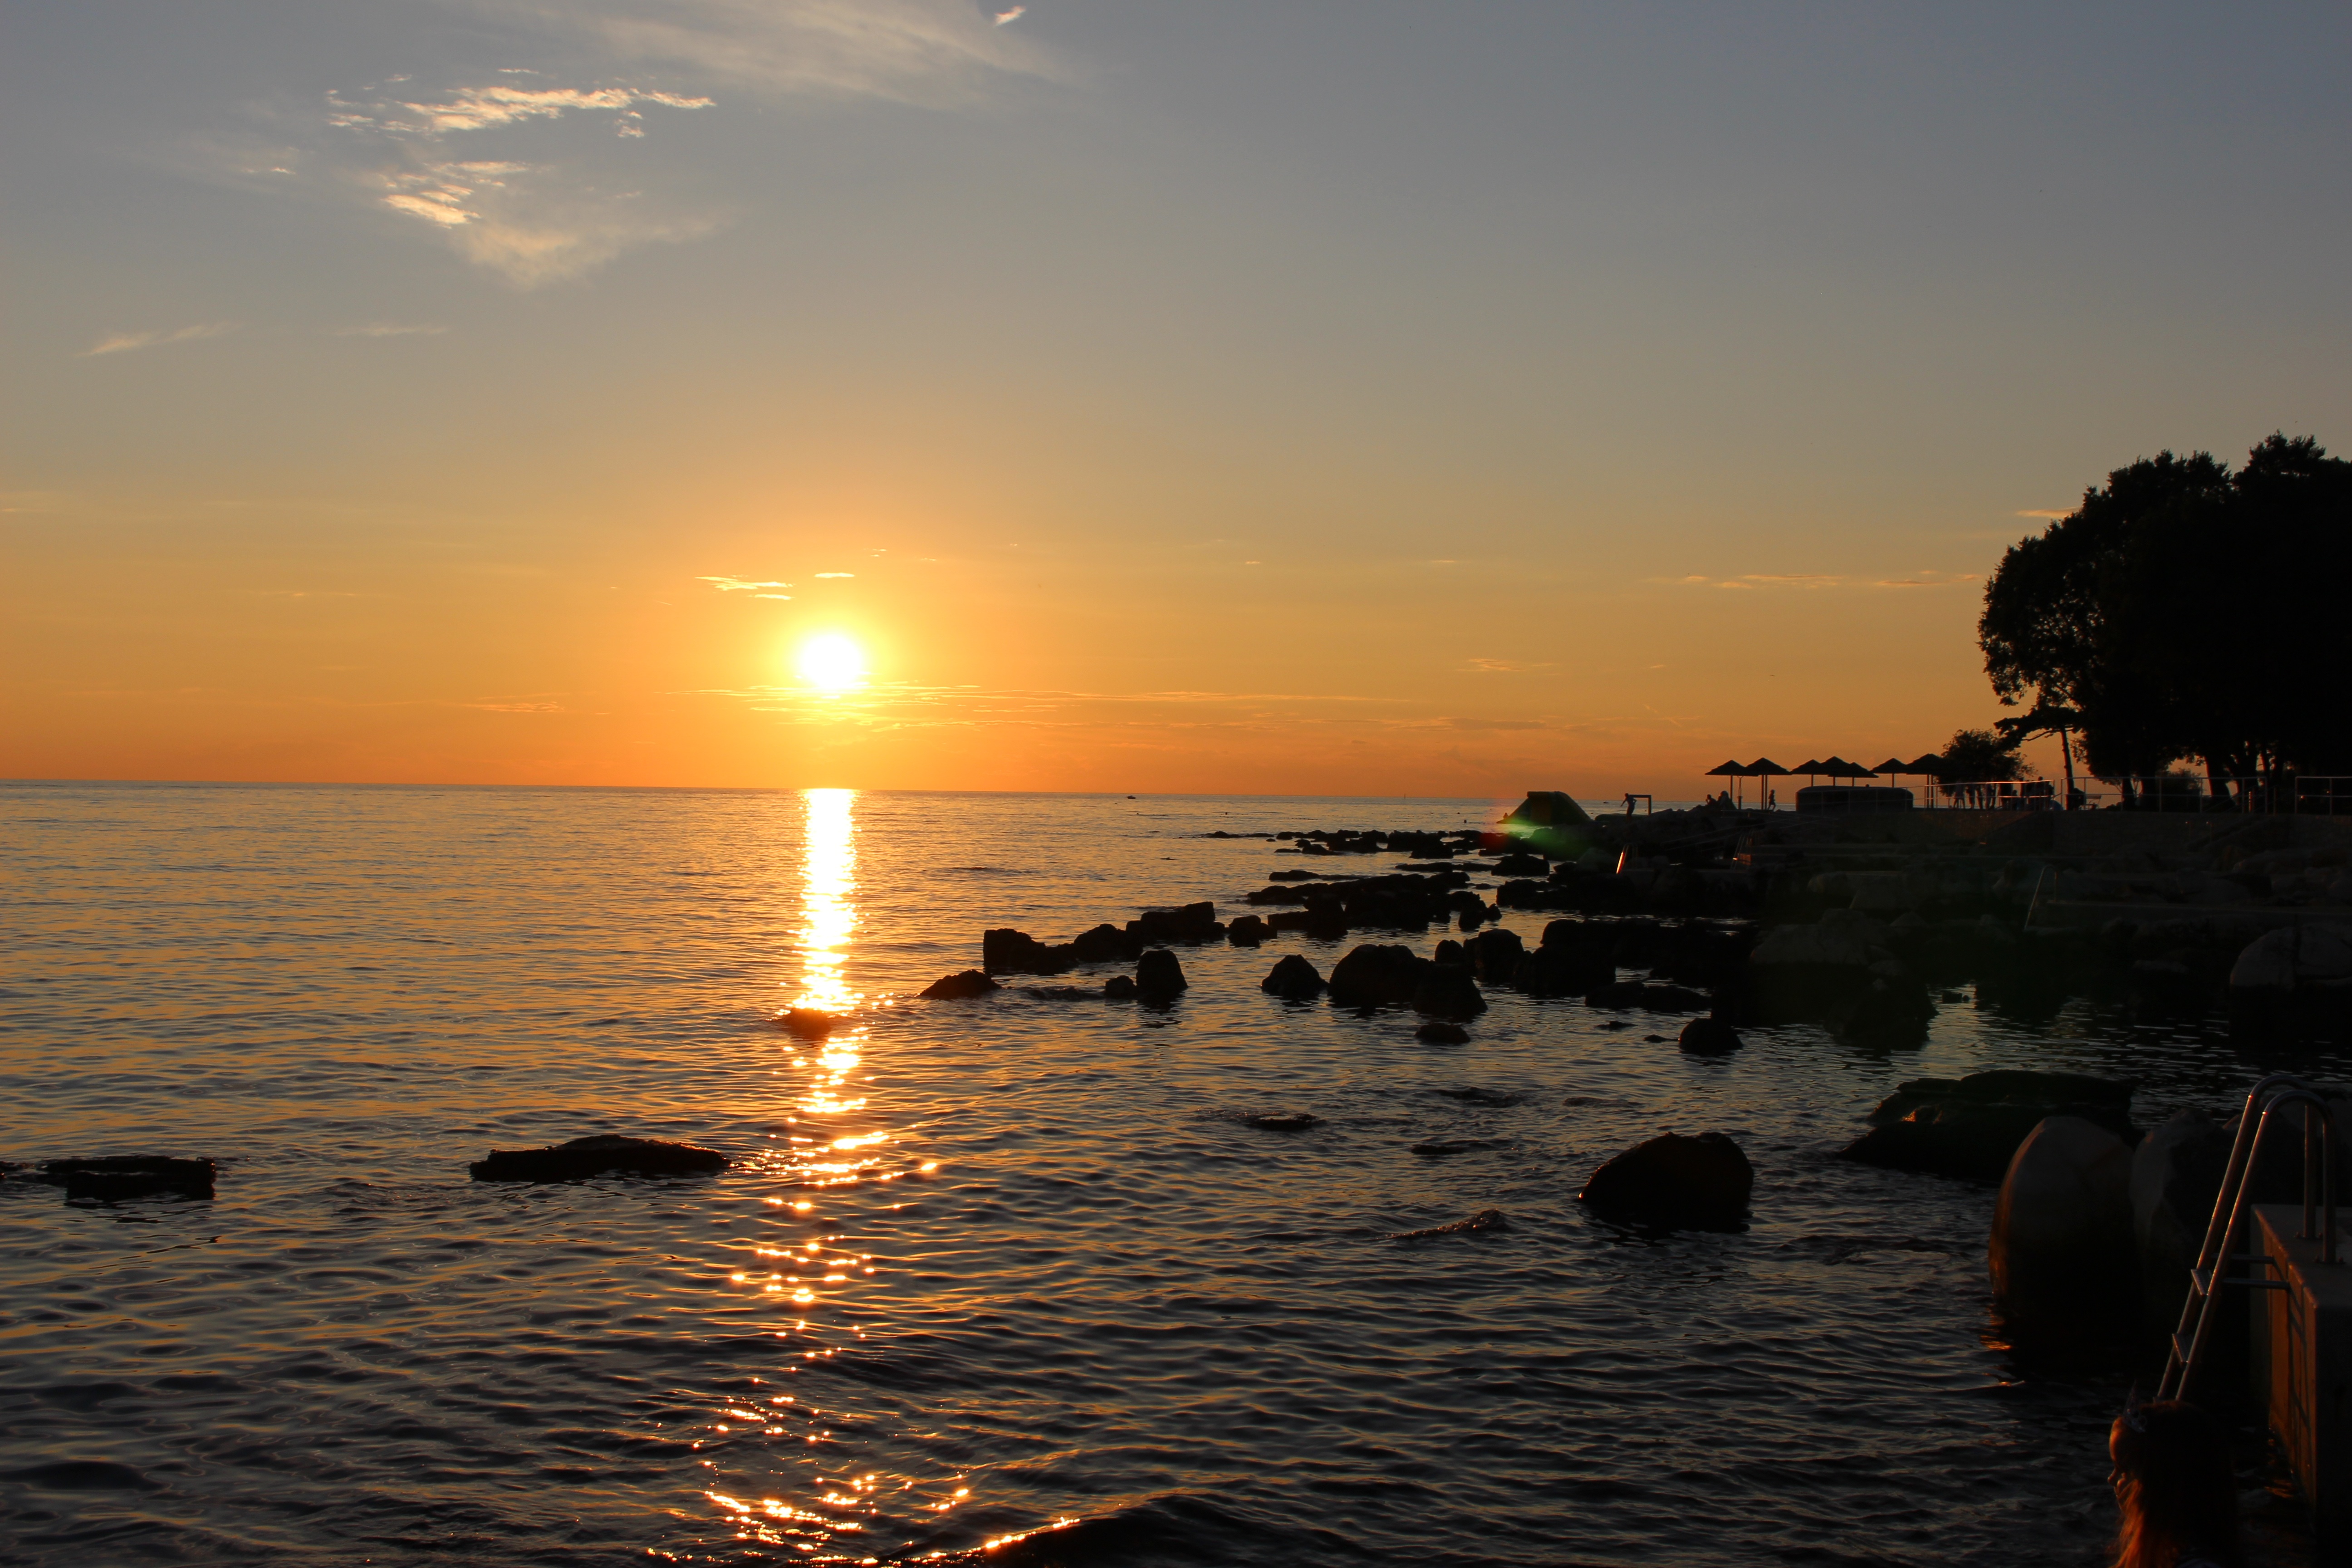
beach, sea, coast, ocean, horizon, sun, sunrise, sunset, sunlight, morning, shore, wave, dawn, dusk, evening, bay, body of water, abendstimmung, afterglow, wind wave